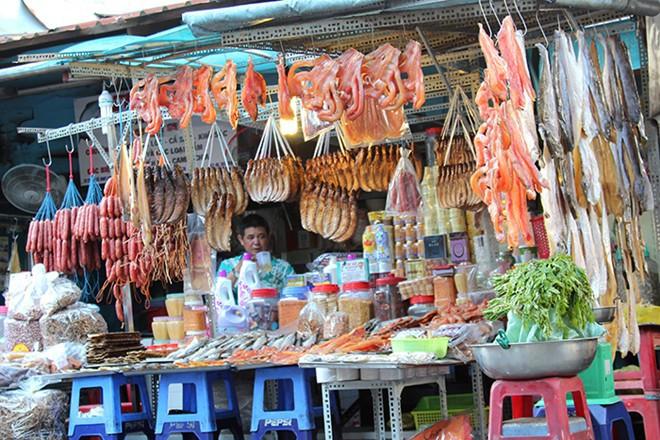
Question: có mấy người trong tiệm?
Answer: có một người trong tiệm